Frank Newton (racing driver)

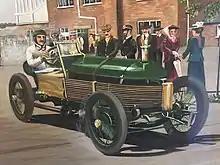
Painting of Frank driving 'The Meteor'

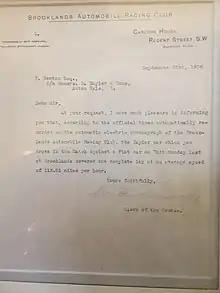
The certificate presented to Frank Newton by the Brooklands Automobile Racing Club in 1908.

In 1908, also at Brooklands, Newton drove a 90 hp Napier for its Australian owner Selwyn Edge, who had a £500 bet with D'Arcy Baker that his car could go faster than Felice Nazzaro's Fiat, but the Napier suffered from mechanical trouble.